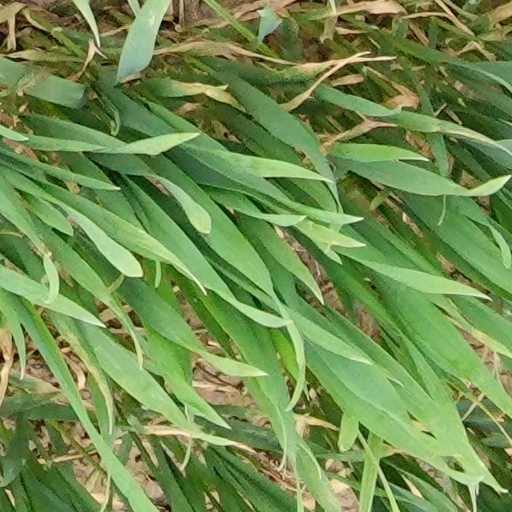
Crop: wheat